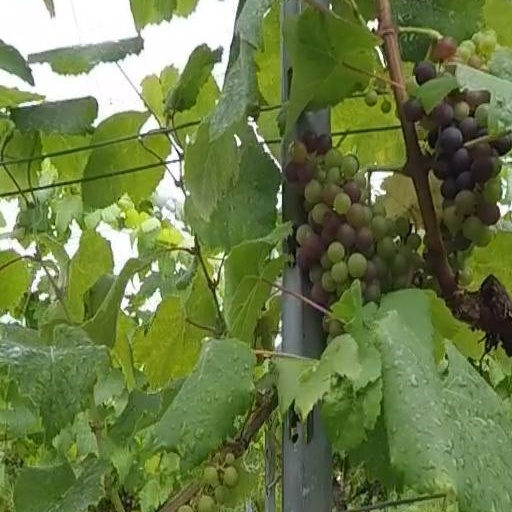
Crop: grape